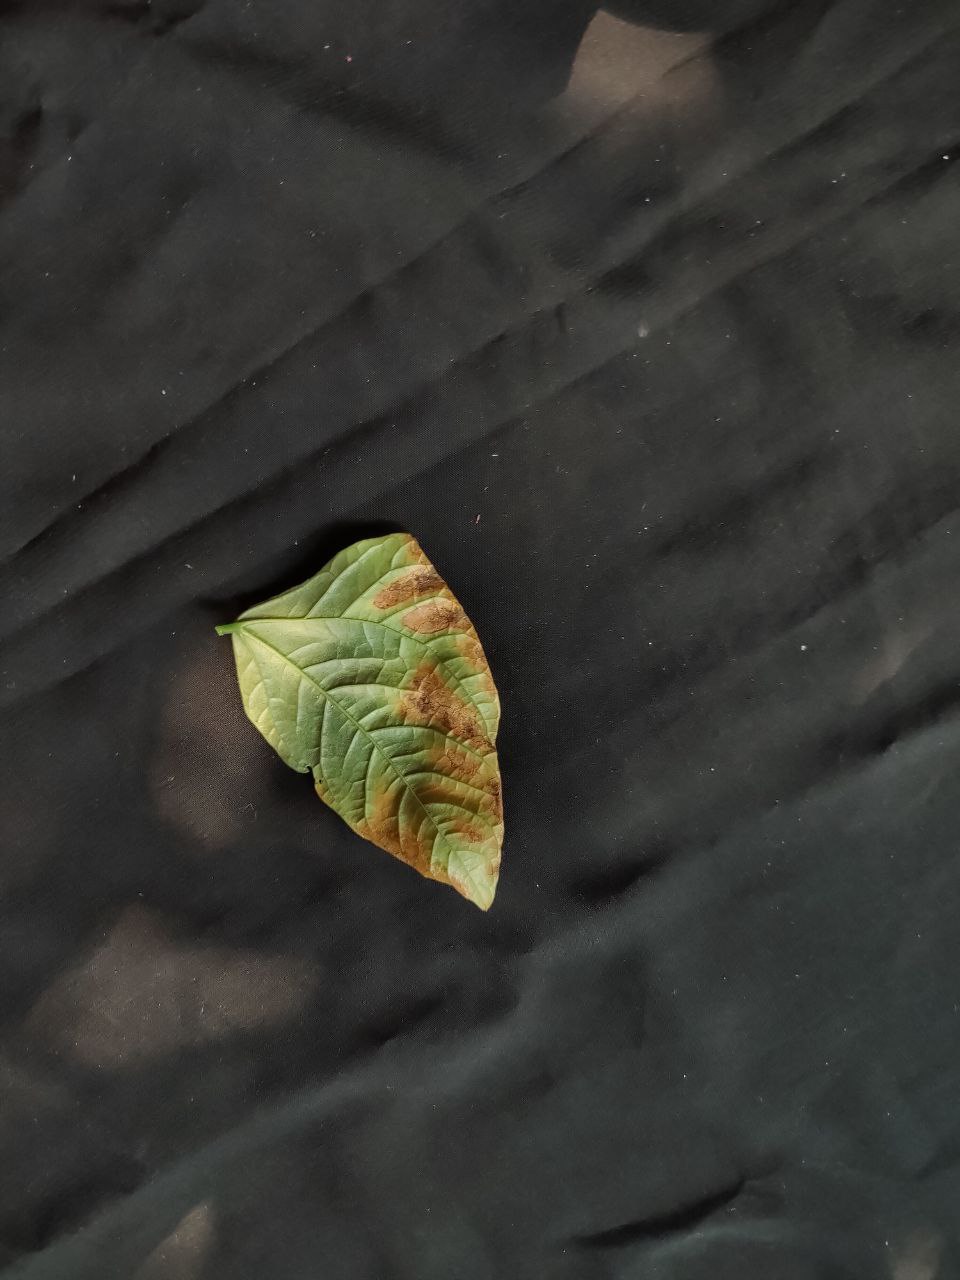
Crop: cowpea
Leaf condition: Bacterial wilt